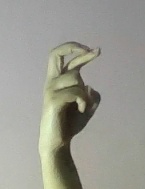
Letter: zay